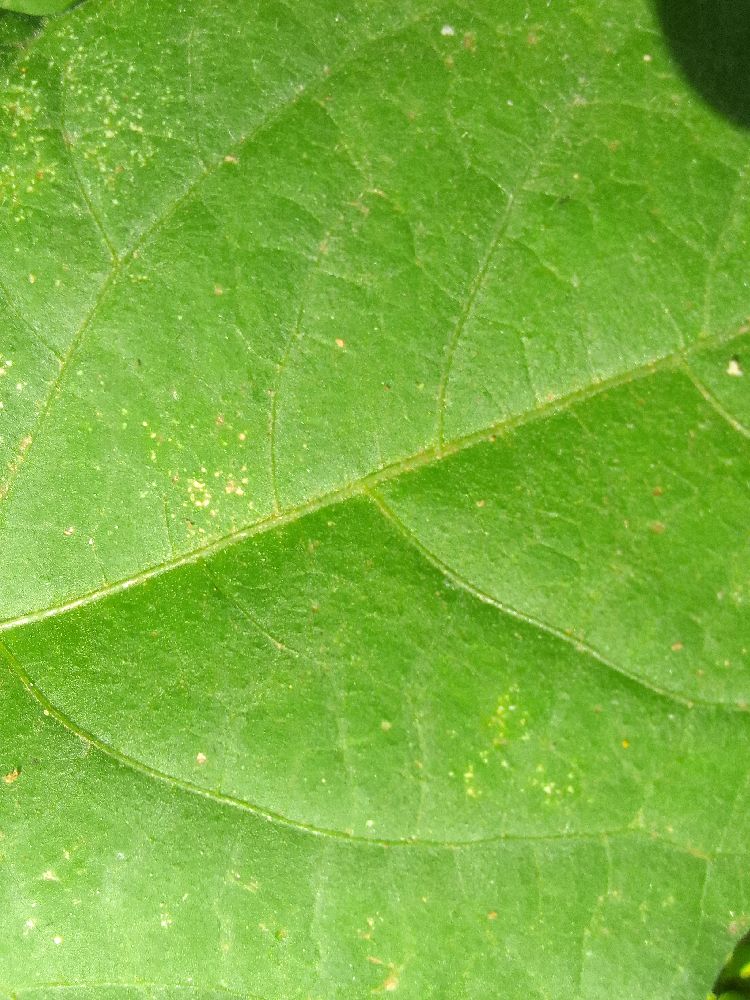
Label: healthy